1986 Damascus bombings

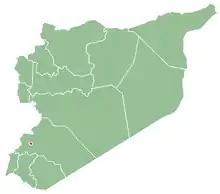
Damascus highlighted within Syria

The 1986 Damascus bombings were a series of terrorist attacks perpetrated in Damascus, Syria in 1986. They were the deadliest acts of terrorism against civilians since the quelling of the Islamist uprising in Syria in 1982. The bombings appeared to be aimed at destabilizing the Syrian government under Hafez al-Assad with links being between the suspected perpetrators and Iraq.